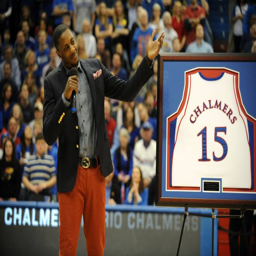
filming location ; talks to the crowd as his jersey is retired during halftime of the game against american football team .